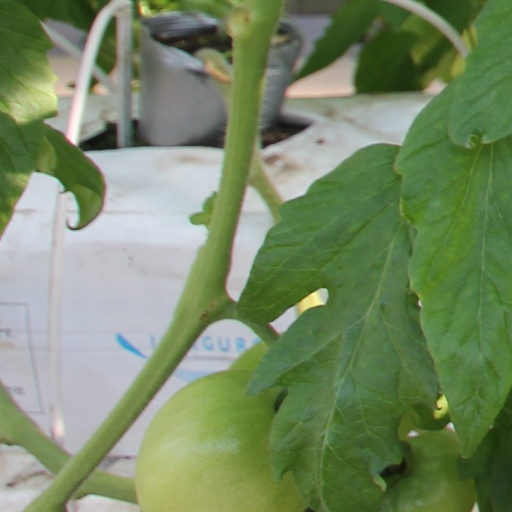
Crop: tomato